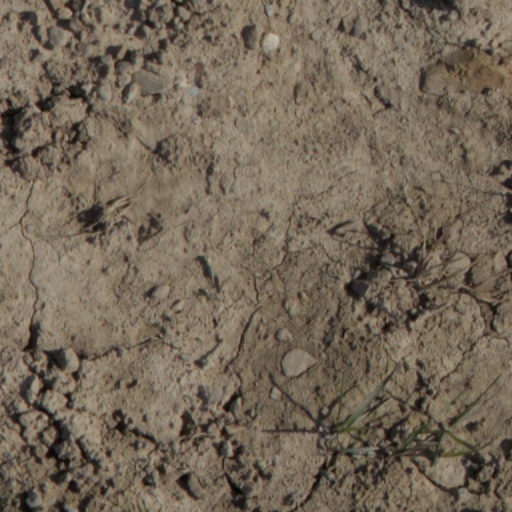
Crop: wheat